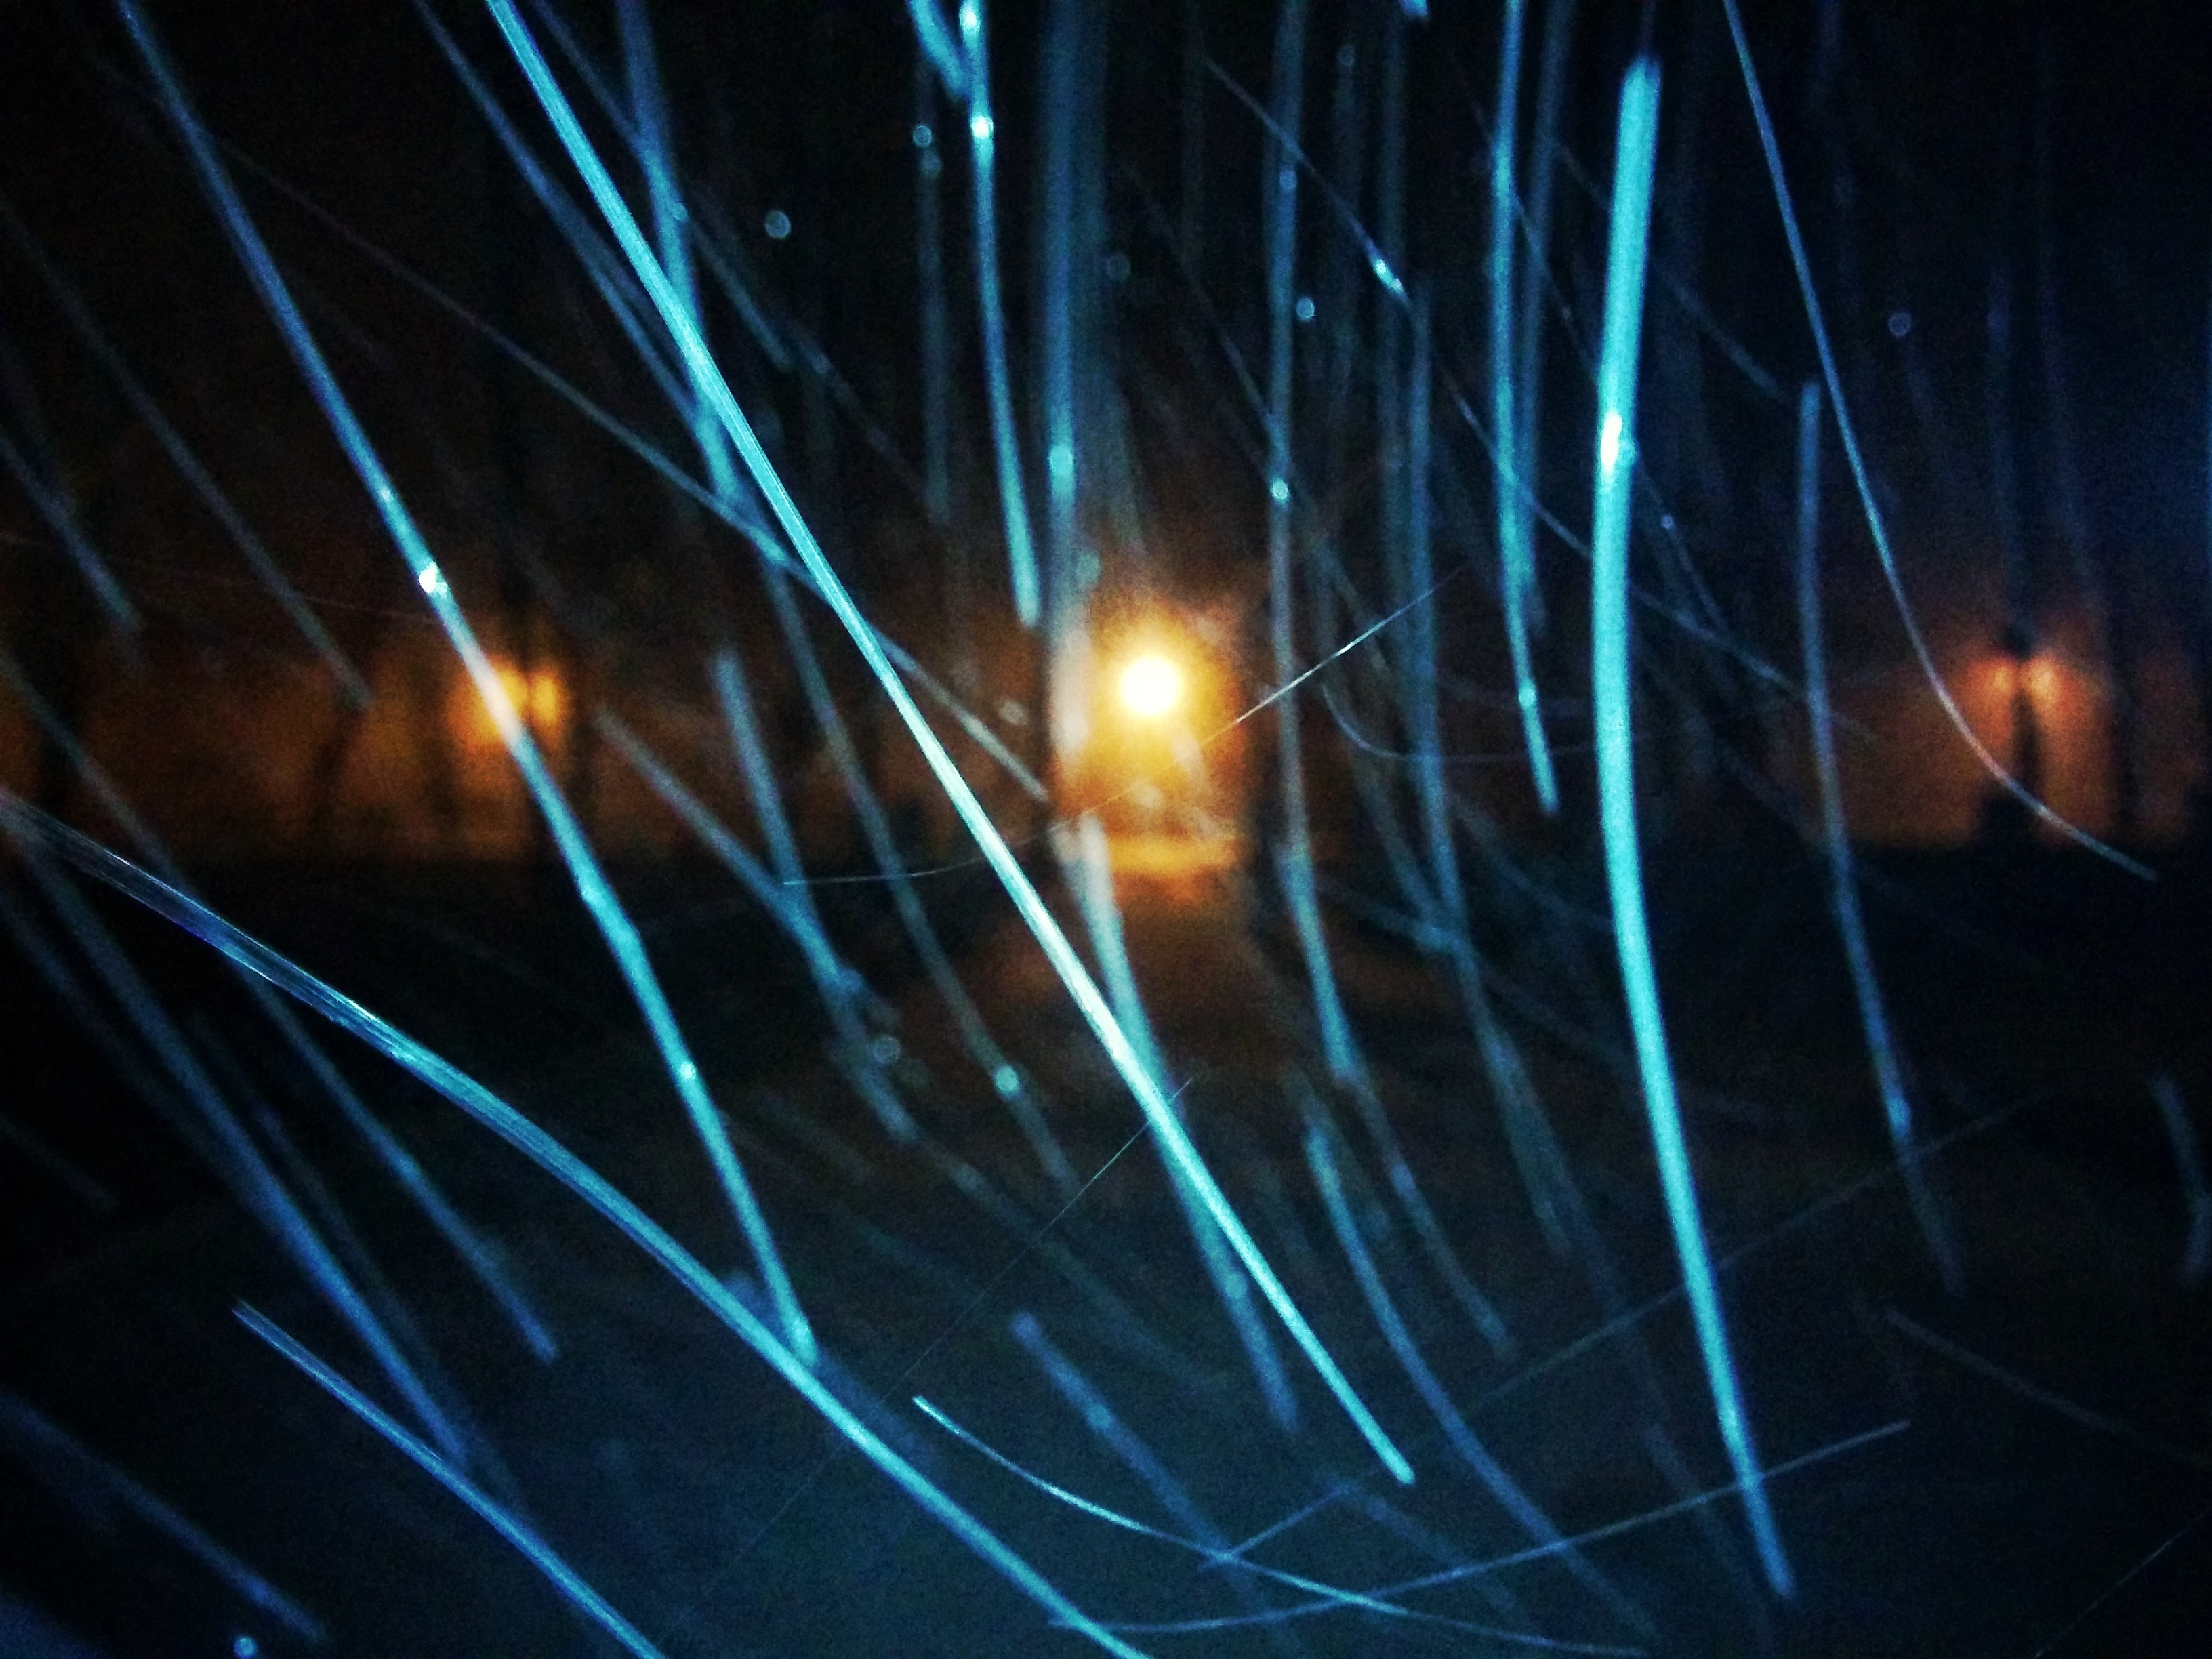
light, sunlight, space, flame, darkness, outer space, universe, screenshot, astronomical object, special effects, computer wallpaper